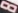
Number: 8